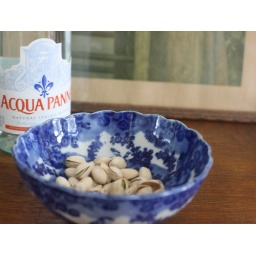
pistachios in a blue bowl